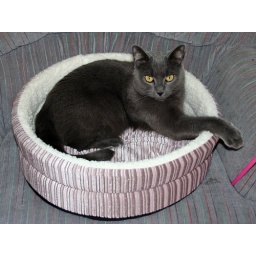
Smudge in the new cat bed